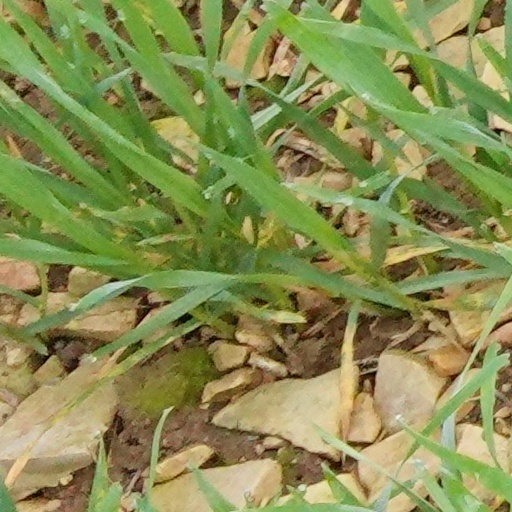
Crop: wheat